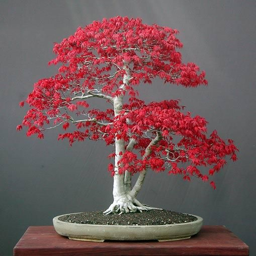
person - i really want one of these .